Aedes taeniorhynchus

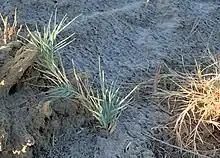
Mating sites for "Aedes taeniorhynchus" are often in contact with "Distichlis spicata"

Breeding locations for "Ae. taeniorhynchus" are often in contact with vegetation such as "Distichlis spicata" (spike grass) and "Spartina patens" (salt meadow hay) in grass salt marshes and "Batis maritima" (saltwort) and species from the "Salicornia" genus (glassworts) in mangroves. This species of mosquito is found in close proximity to other mosquitoes that reside in marches. These include "Aedes sollicitans" (eastern salt marsh mosquito), "Anopheles bradleyi", and "A. atropos".